Answer in natural language. Which object is closer to the camera taking this photo, Vase (highlighted by a red box) or Window (highlighted by a blue box)? Choose between the following options: Window (highlighted by a blue box) or Vase (highlighted by a red box)
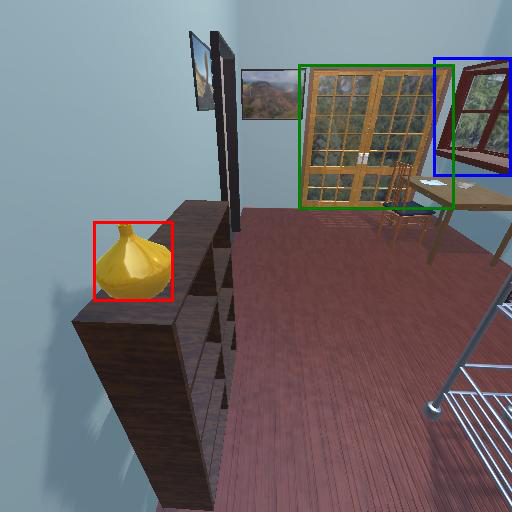
<answer>Vase (highlighted by a red box)</answer>